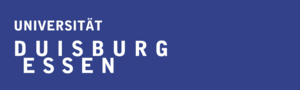
L'université de Duisbourg et Essen est une université allemande, à Duisbourg et Essen. Avec environ 40 000 étudiants de 130 pays, elle est l'une des dix plus grandes universités allemandes en termes de nombre d'étudiants.